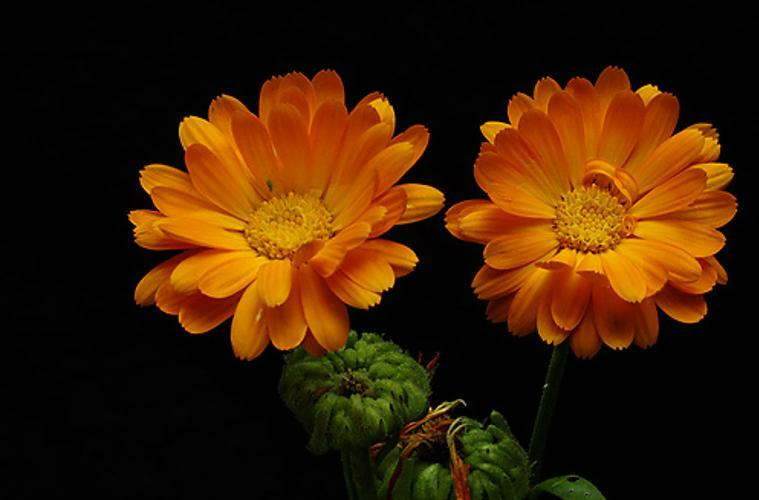
Flower: english marigold